Sky position (RA, Dec in degrees): 189.258, 18.202
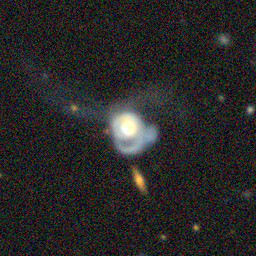
Galaxy morphology: Disturbed Galaxies